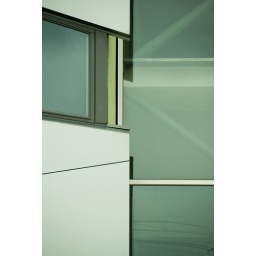
Because of the green coulor at the wall the reflexion in the window gives this picture of the same building a totaly different look.